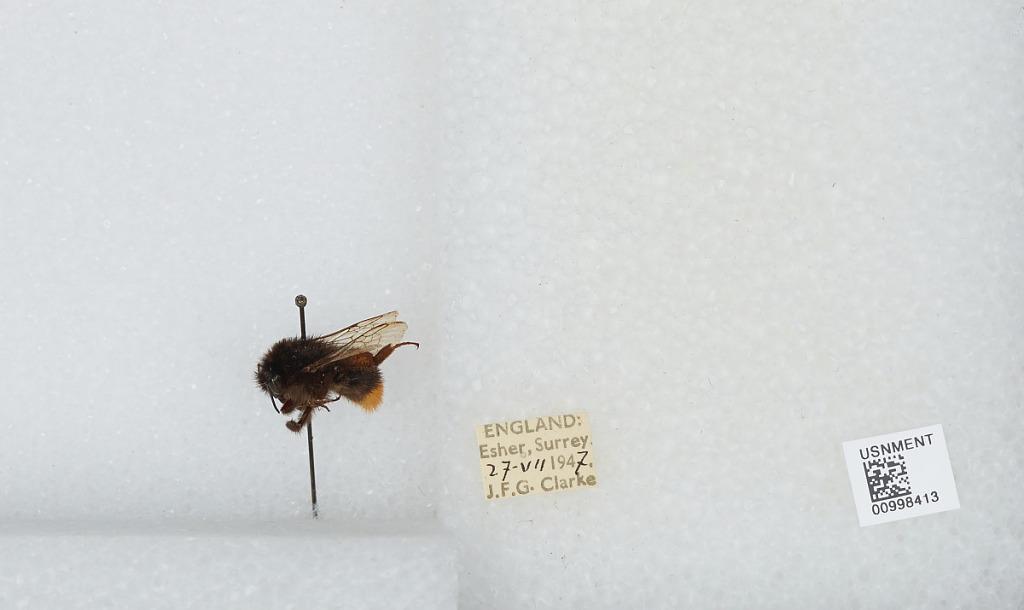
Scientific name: Bombus (Melanobombus) lapidarius lapidarius (Linnaeus)
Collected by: J. Clarke
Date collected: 1947-7-27
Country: United Kingdom
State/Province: England
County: Surrey
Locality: Esher
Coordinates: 51.3692, -0.365